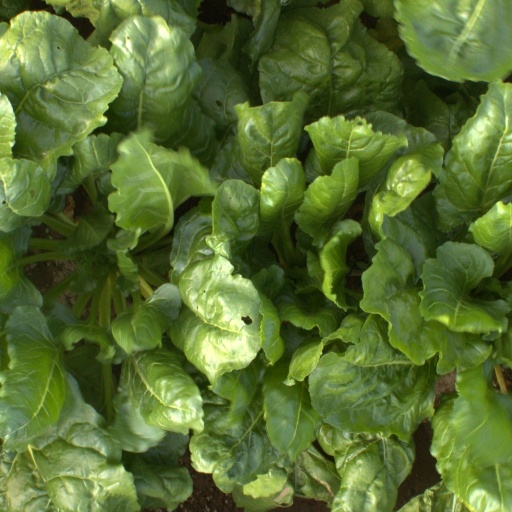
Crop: sugar beet